Bramcote Hills Sport and Community College

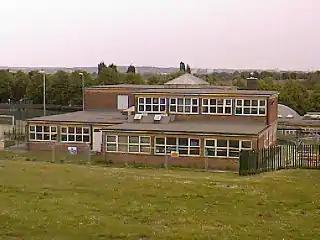
Science Block

The Main School comprises a four-storey tower bock which houses English, Maths and Humanities, along with a gym and technology and drama block, Assembly Hall and recently extended Learning Resource Centre.(Library).